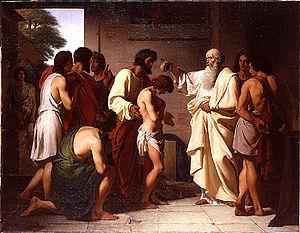
François Victor Eloi Biennourry est un peintre français né le 10 janvier 1823 à Bar-sur-Aube et mort le 11 décembre 1893 à Paris.
Cette page recense les lauréats du prix de Rome en peinture, récompense inaugurée en 1663, et de façon officielle en 1667, par l'Académie royale de peinture et de sculpture à Paris, et supprimée par une réforme, après 1968.